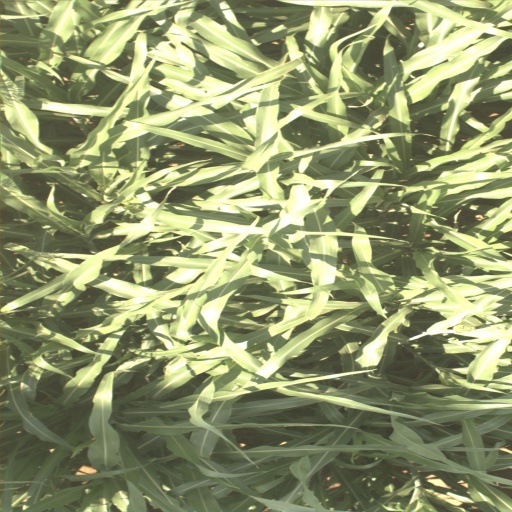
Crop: sorghum